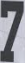
Number: 7